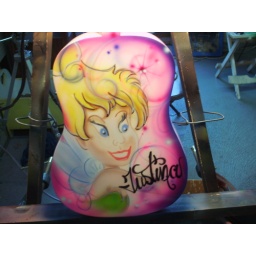
...airbrushed on pink guitar by Duane Smith of Wire Graphics. Seal coated with Triple Clear ph/order (513)282-9491